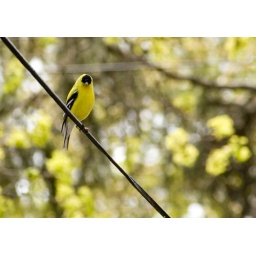
Yes, yellow birds can hide in green trees... he was pretty effective, except selective focus brings him into relief.